Hamilton Gardens

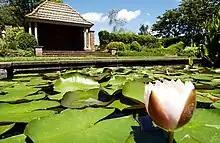
The English Flower Garden was made with significant funding from former Hamilton mayor Kathleen Braithwaite.

Several trusts have helped with fundraising and organisation at the gardens. The Hamilton Gardens Building Trust raised the money needed to build the Hamilton Gardens Pavilion, the Waikato Rose Society supported the Rogers Rose Garden, the Waikato Herb Society supported the Herb Garden, and the Waikato Camellia Society supported the development of the Camellia Garden. Former Hamilton mayor Kathleen Braithwaite has been a major sponsor of the English Flower Garden and future development projects. Muriel House made a substantial sponsorship towards the Modernist Garden, and the Russian Bell Tower Trust raised the money needed for the Hamilton Gardens Russian Bell Tower.